JoJo's Bizarre Adventure: Diamond Records

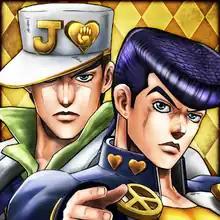
App icon from before the "Reversal" update, featuring the characters Jotaro Kujo "(left)" and Josuke Higashikata "(right)"

JoJo's Bizarre Adventure: Diamond Records is a 3D action video game developed and published by Bandai Namco Entertainment for iOS and Android, and was released on February 20, 2017 in Japan. It has since received several updates, including a major 2018 update that changed the subtitle to Diamond Records Reversal and added content from "Golden Wind", the fifth part of the series.